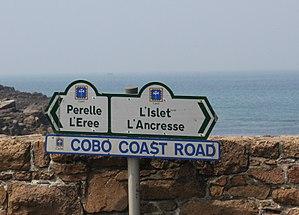
Sainte-Marie-du-Câtel est une paroisse de l’île et bailliage de Guernesey dans les îles de la Manche. Son nom apparaît en anglais sous la forme de Castel.